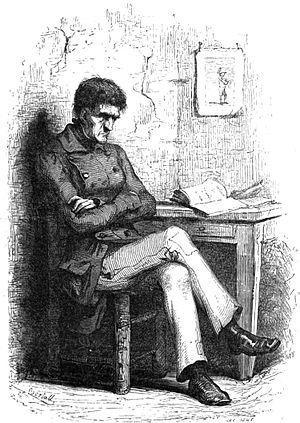
Le Colonel Chabert est un court roman d’Honoré de Balzac, qui paraît sous sa forme définitive en 1844. Une première version du texte avait paru en 1832 sous le titre La Transaction dans la revue L'Artiste, puis en 1835 sous le titre La Comtesse à deux maris. Il sera de nouveau publié en feuilleton dans le supplément littéraire du Constitutionnel en 1847.
Le demi-solde est un officier du premier Empire, mis en non-activité par la Restauration. Le nom vient du fait que, n’étant plus employé de manière active, la solde est alors réduite de moitié. Menant une vie souvent misérable, la carrière brisée parfois en pleine jeunesse, le demi-solde symbolise le mécontentement d’une partie de la population de l’époque.